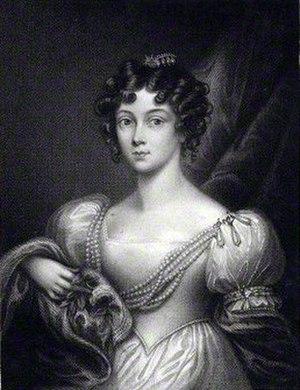
Barbara Yelverton, née le 20 mai 1810 à Brandon House et morte le 18 novembre 1858 à Rome, baronne Grey de Ruthin, marquise de Hastings, est une paléontologue et naturaliste anglaise.